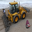
Label: tractor